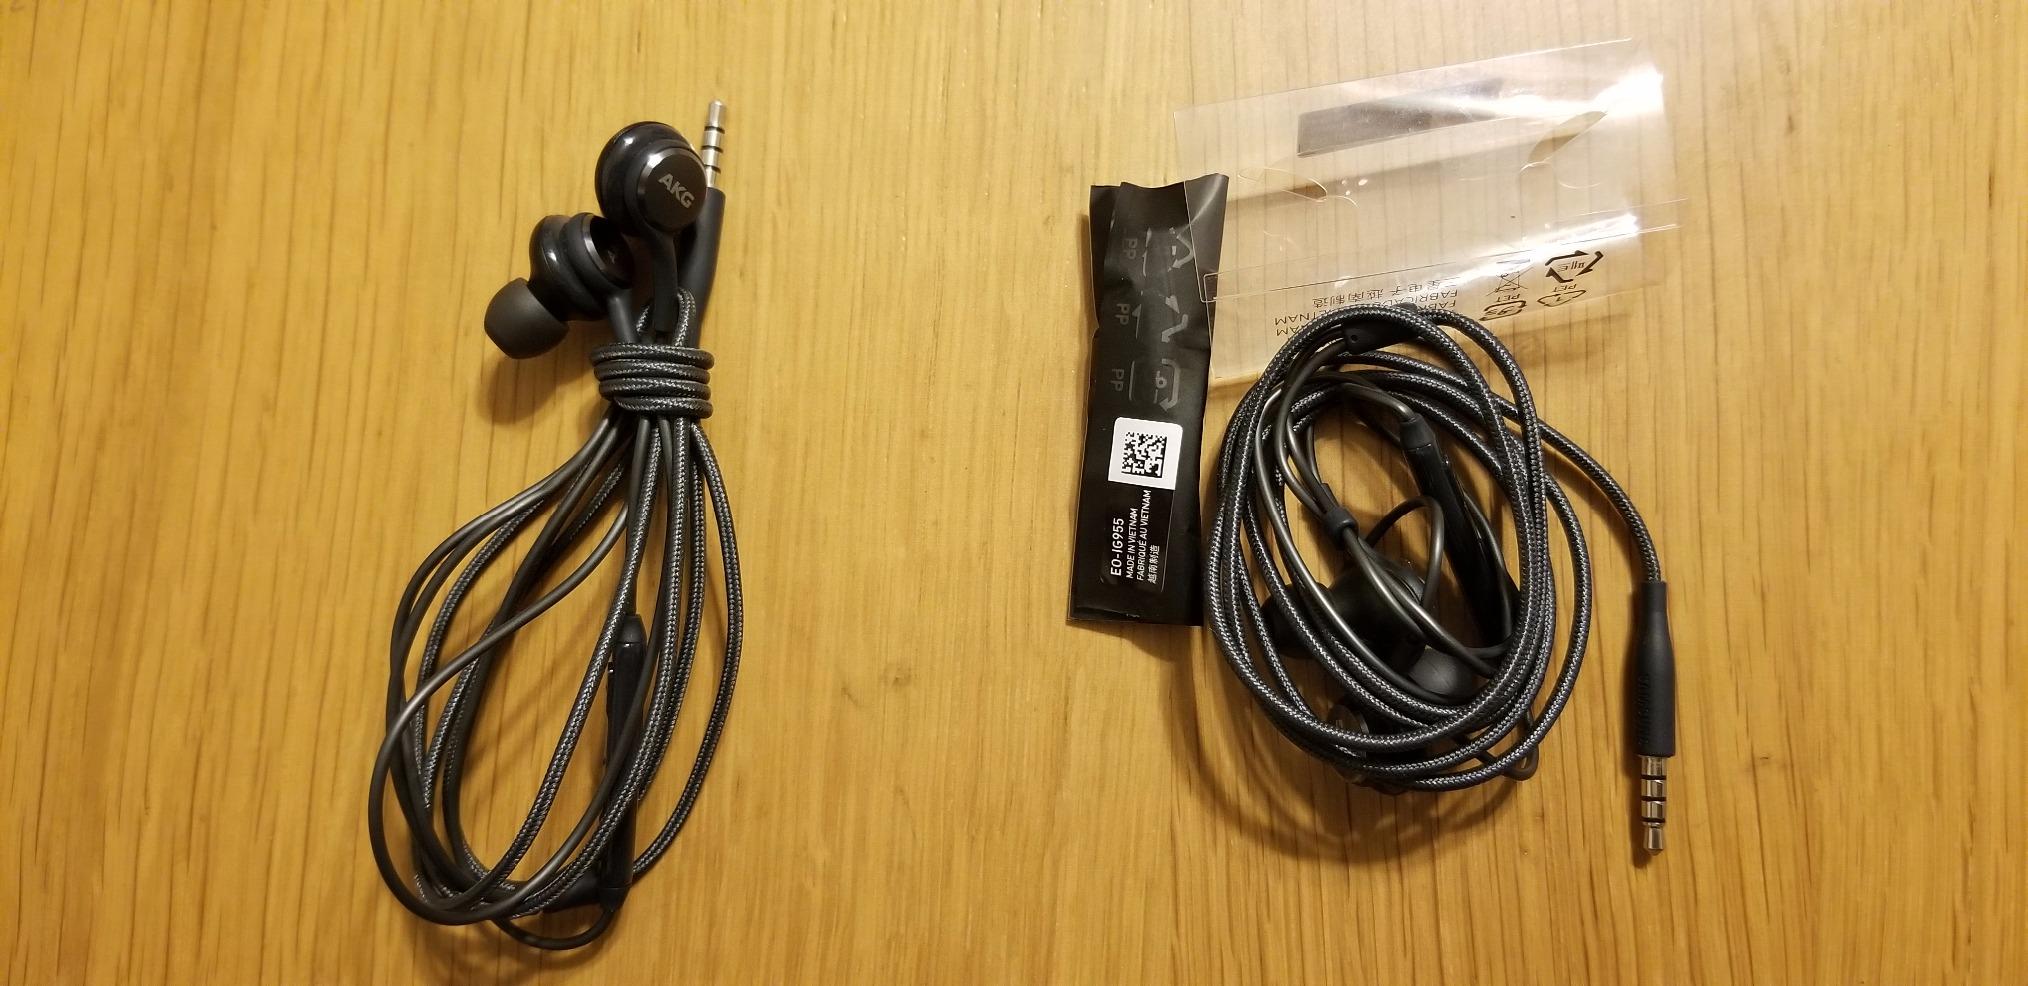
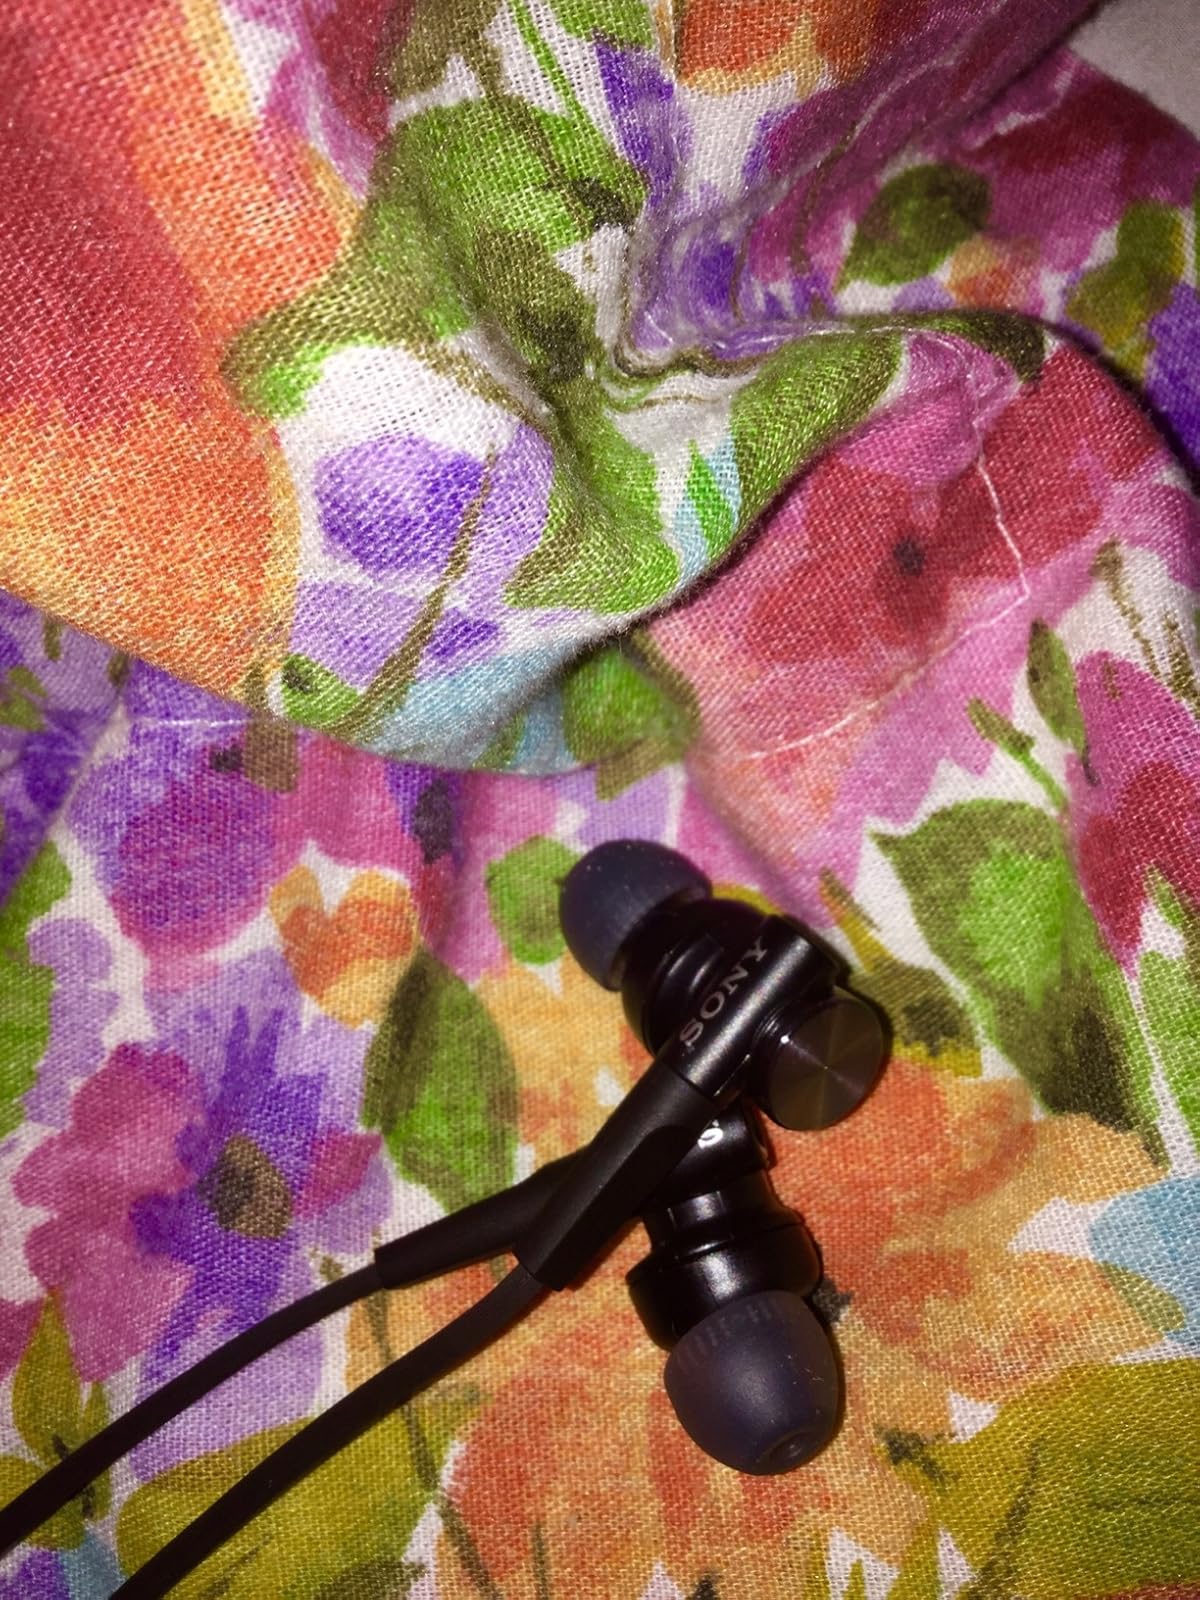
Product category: headphones
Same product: no